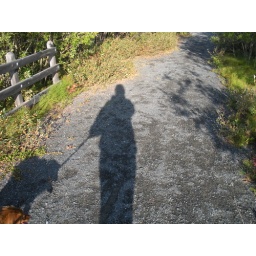
A walk around the lake near our house with Abby.